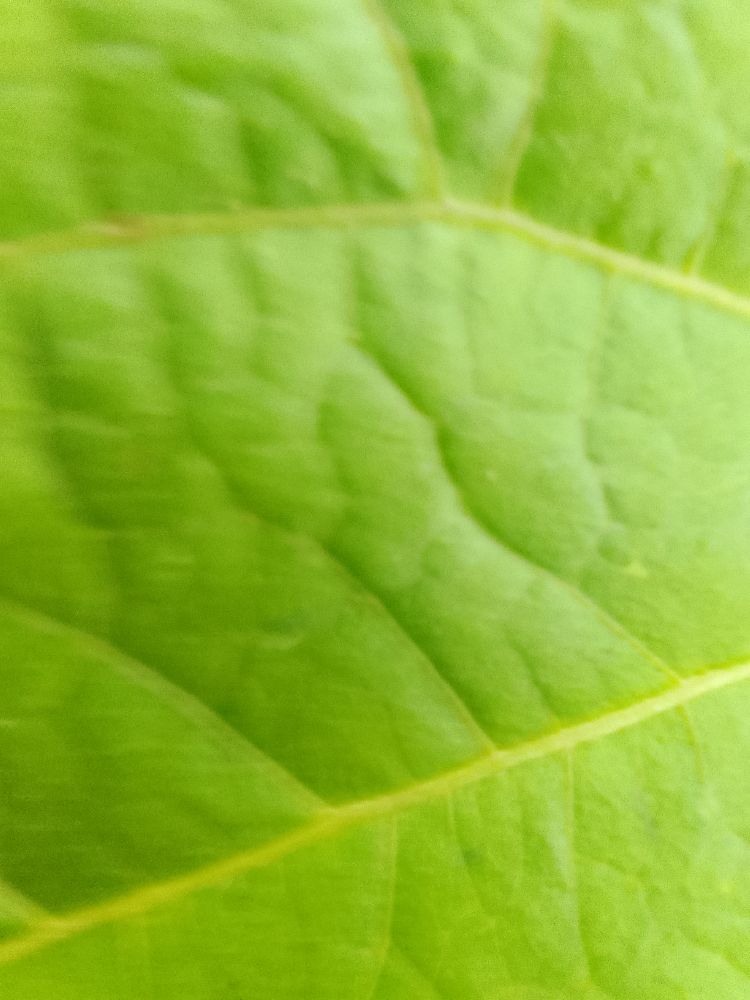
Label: healthy